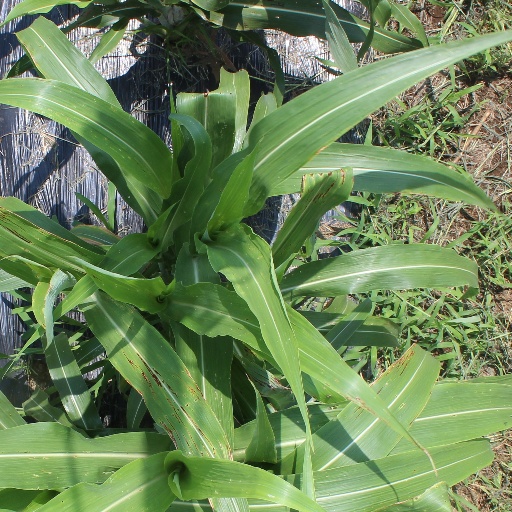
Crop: sorghum